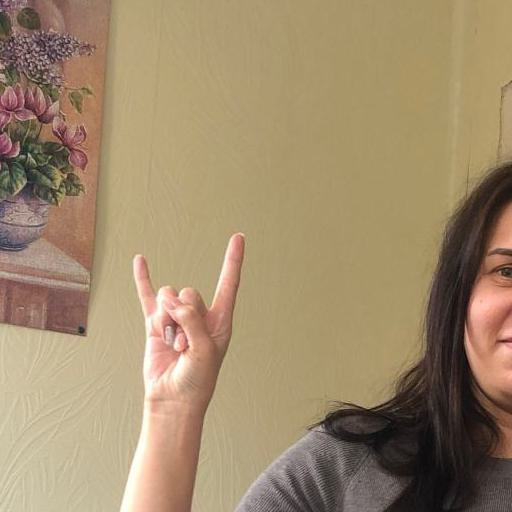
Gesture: rock